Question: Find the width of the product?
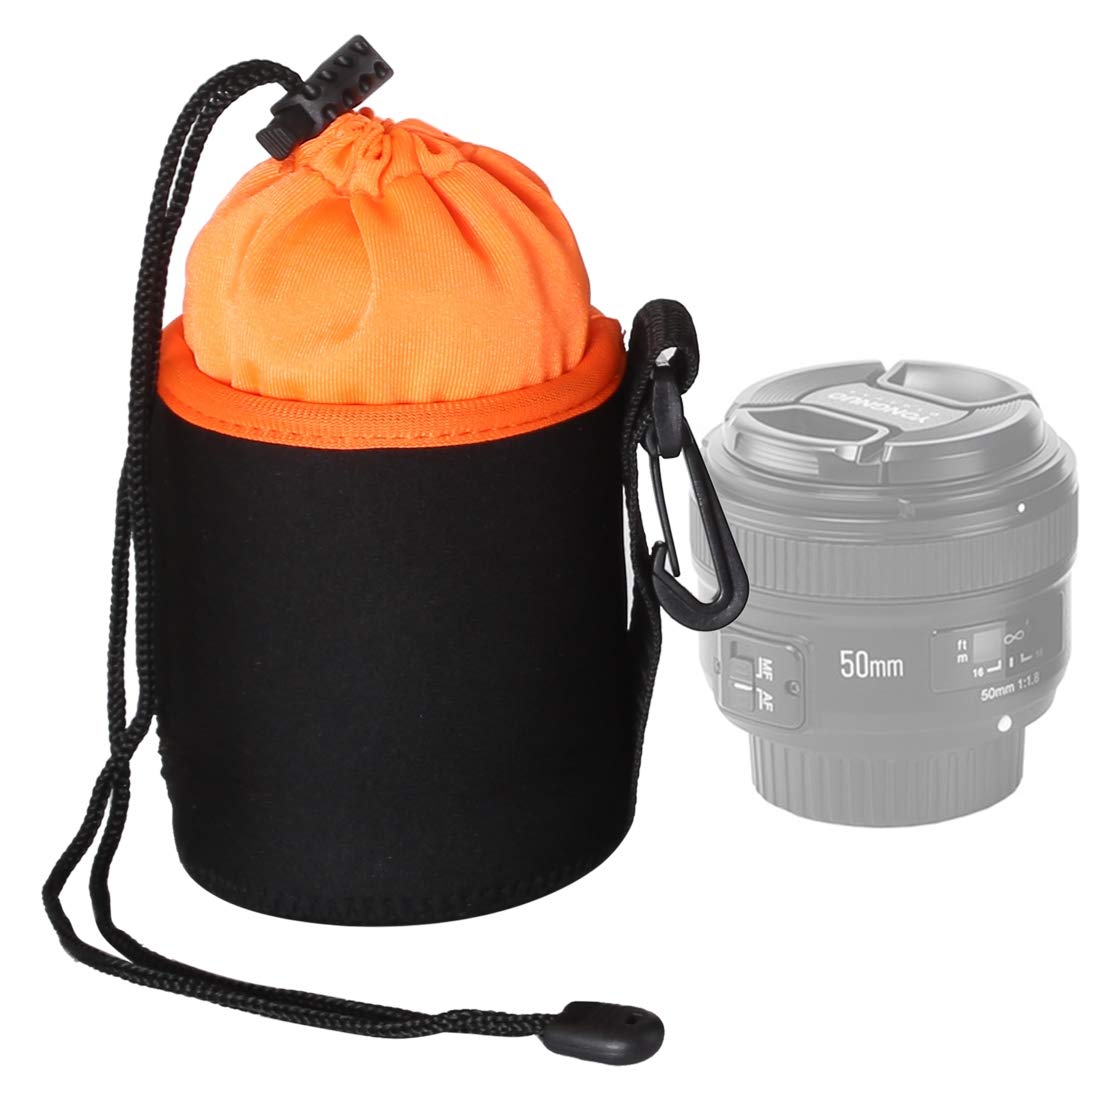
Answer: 50.0 millimetre